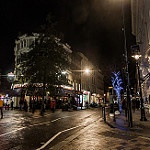
Label: street